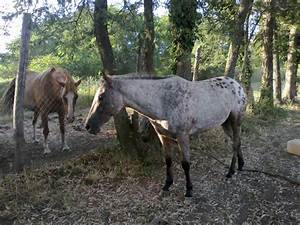
Label: cavallo